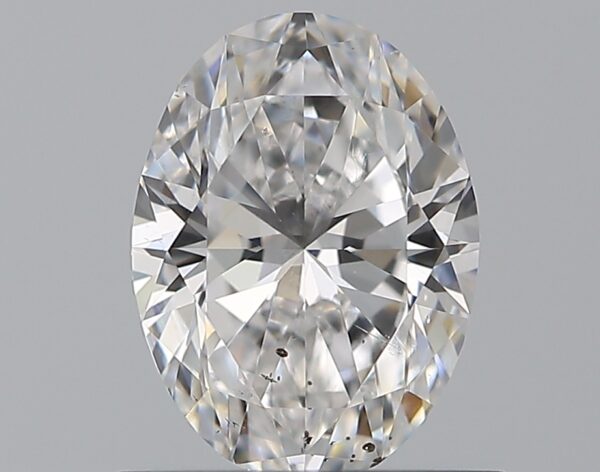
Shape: oval
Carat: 0.8
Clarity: SI1
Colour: D
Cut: EX
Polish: EX
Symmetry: VG
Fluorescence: M
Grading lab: GIA
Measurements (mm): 7.08 x 5.22 x 3.28